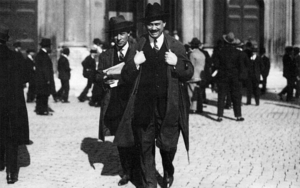
Bruno Buozzi est un syndicaliste et homme politique italien, député socialiste de 1920 à 1926.